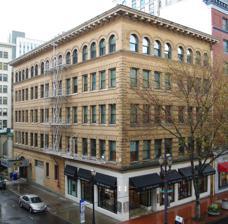
Building: Eaton Building
Country: United States of America
Year built: 1905
This article is an orphan , as no other articles link to it . Please introduce links to this page from related articles ; try the Find link tool for suggestions. ( November 2022 ) Eaton Building The building's exterior in 2010 General information Town or city Portland, Oregon Country United States Coordinates 45°31′12″N 122°40′51″W / 45.51993°N 122.68085°W / 45.51993; -122.68085 The Eaton Building is an historic building in Portland, Oregon , completed in 1905. External links Media related to Eaton Building at Wikimedia Commons Eaton Building at Emporis This article about a building or structure in Oregon is a stub . You can help Wikipedia by expanding it . v t e